Condor Legion

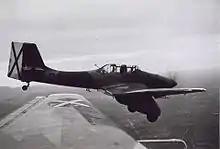
A Junkers Ju 87A with Condor Legion markings

After the 17 July 1936 military coup in Spain began the Spanish Civil War, the Nationalists requested support from Nazi Germany and Fascist Italy. The first request for German aircraft was made on 22 July, for 10 transport aircraft. Adolf Hitler decided to support the Nationalists on 25 or 26 July, but was wary of provoking a wider European war. The Reich Air Travel Ministry concluded that Nationalist forces would need at least 20 Junkers Ju 52s, flown by Luft Hansa pilots, to carry the Spanish Army of Africa from Spanish Morocco to Spain. This mission became known as Operation Magic Fire. To carry it out, a joint venture was created between the Spanish-German "Spanish-Moroccan Transport Company" (HISMA) dummy corporation and the German Raw Materials and Goods Purchasing Company. German involvement was hidden from the foreign and the economic ministries, and was funded with three million Reichsmarks.